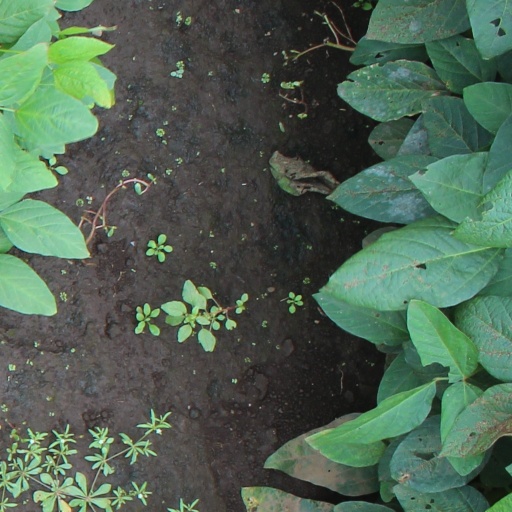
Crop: soybean